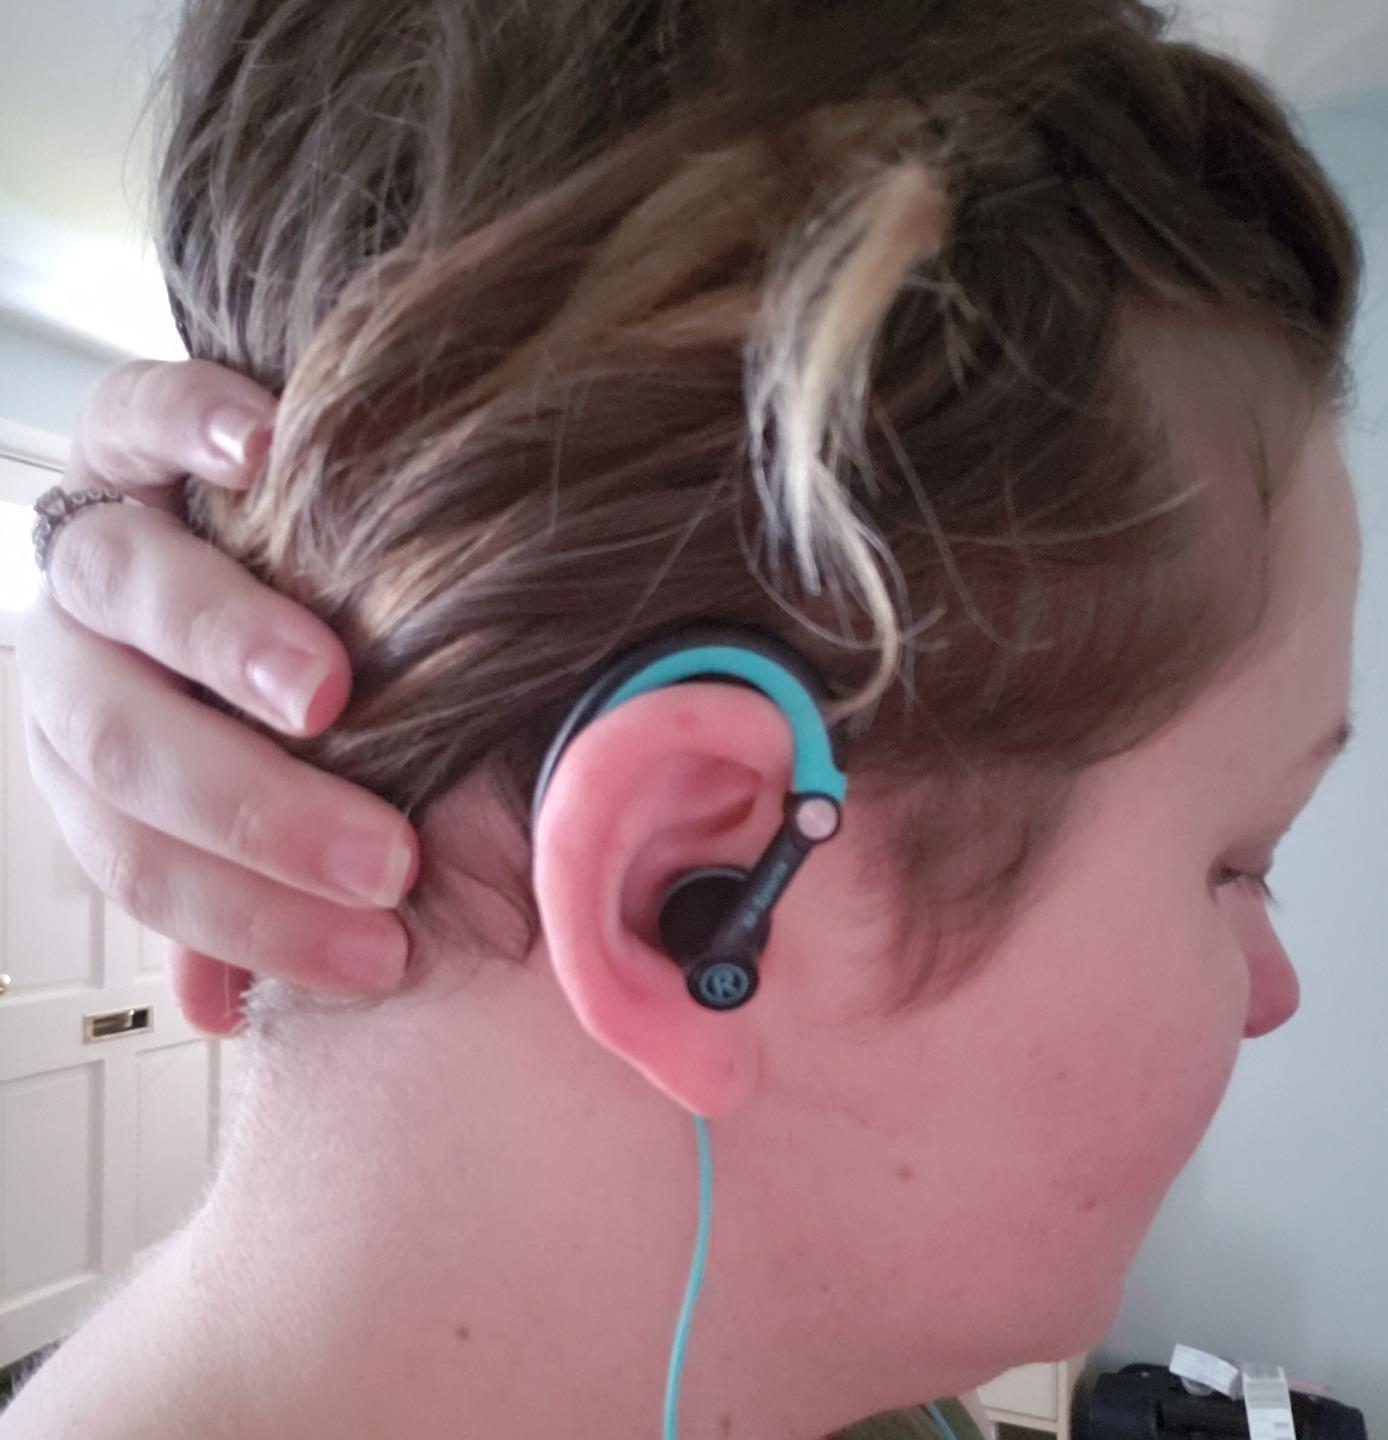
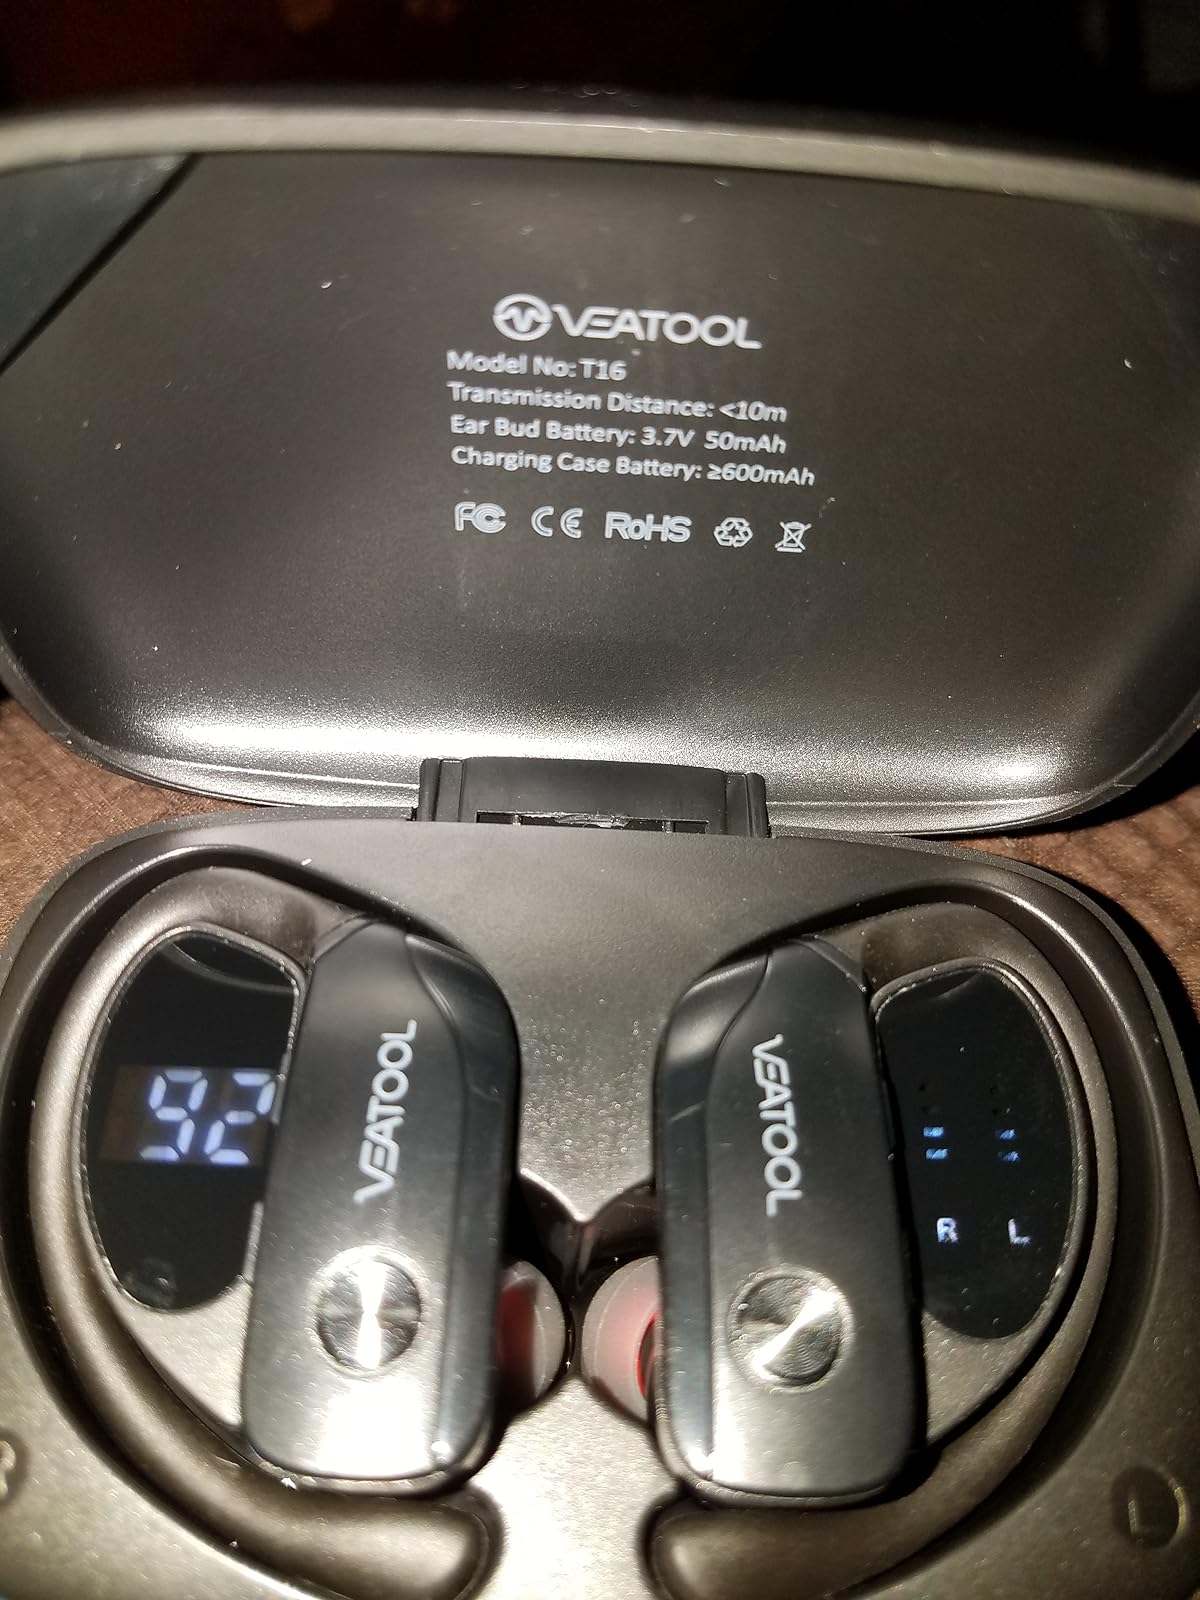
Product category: earbuds
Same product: no